Erwinna Covered Bridge

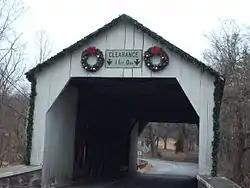

The Erwinna Covered Bridge is a wooden covered bridge that spans Swamp Creek in Erwinna, Pennsylvania, United States.